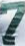
Number: 7